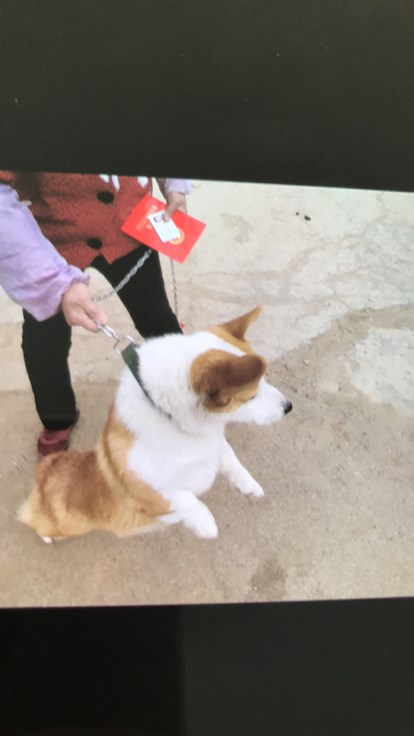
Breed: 3336-n000121-chinese_rural_dog